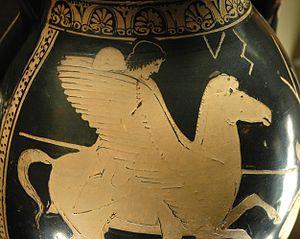
Bellerophon montant Pégase et combattant la Chimère. Face A d'un pélikè attique à figures rouges, v. 440 av. J.-C.
Le cheval dans la culture tient une place qui reflète son statut d'animal militaire et utilitaire incontournable dans l'histoire de l'humanité, de l'époque de sa domestication à celle de la motorisation. Il est présent dans tous les mythes, légendes et textes religieux des peuples qui connaissent son utilisation, comme l'illustrent des chevaux célèbres tels que le Pégase grec, le Sleipnir nordique, ou encore ceux des Cavaliers de l'Apocalypse. Cette place est symbolisée également par le sacrifice du cheval aux côtés de son maître, ou lors de rites de fécondité ; il intervient également dans des rites archaïques chamaniques.
Les ailes sont les membres supérieurs couvert de plumes des oiseaux. Pour de nombreuses espèces, elles permettent le vol.
Pégase est un cheval ailé divin, l'une des créatures fantastiques les plus célèbres de la mythologie grecque. Généralement blanc, ayant pour père Poséidon, Pégase naît avec son frère Chrysaor du sang de la Gorgone Méduse, lorsqu'elle est décapitée par le héros Persée. D'après les poètes gréco-romains, il monte au ciel après sa naissance et se met au service de Zeus, qui le charge d'apporter les éclairs et le tonnerre sur l’Olympe.